C.D. Peacock

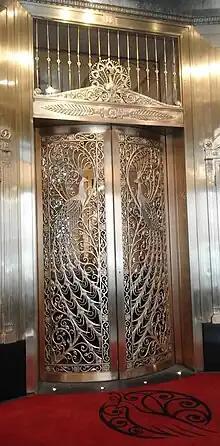

The location in The Palmer House Hilton is known for its 3 openwork brass Art Nouveau "peacock doors" designed by Louis Comfort Tiffany. (They are unrelated to The Peacock Room.)